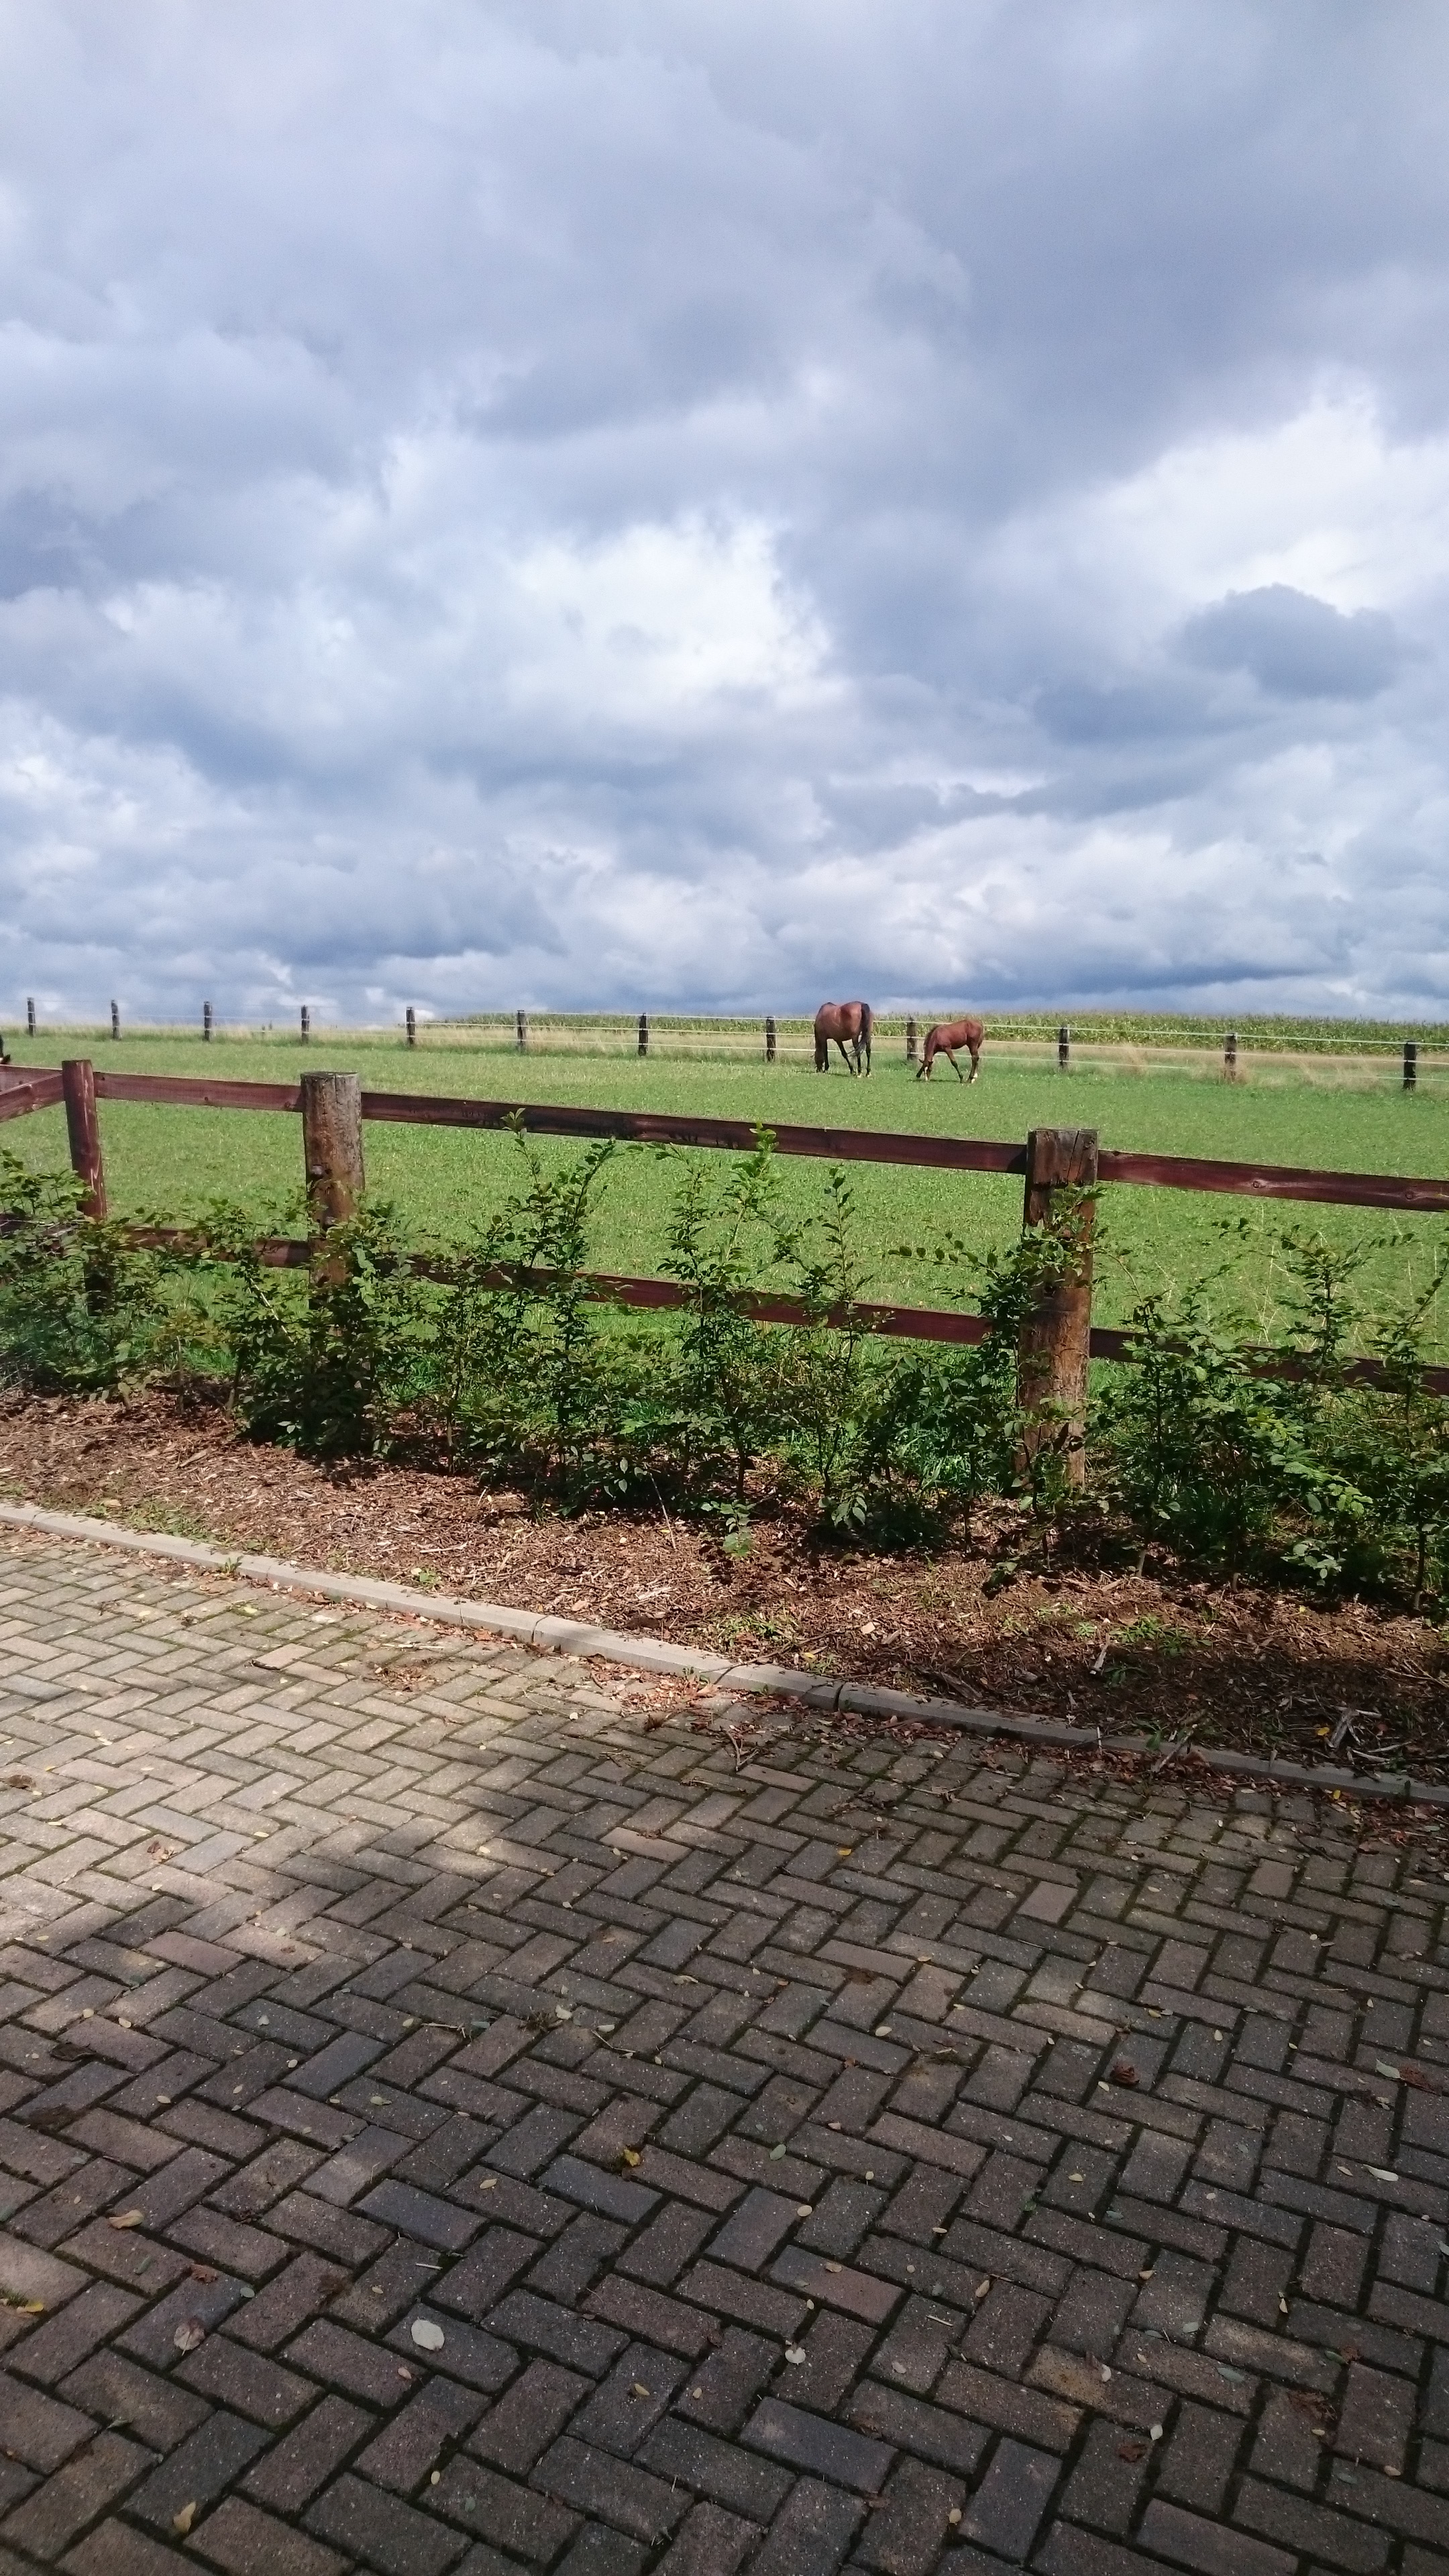
sea, coast, grass, track, road, field, farm, walkway, transport, soil, agriculture, waterway, rural area, outdoor structure